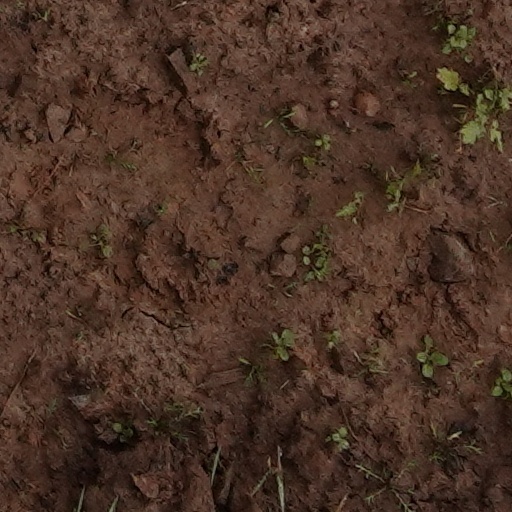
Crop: wheat